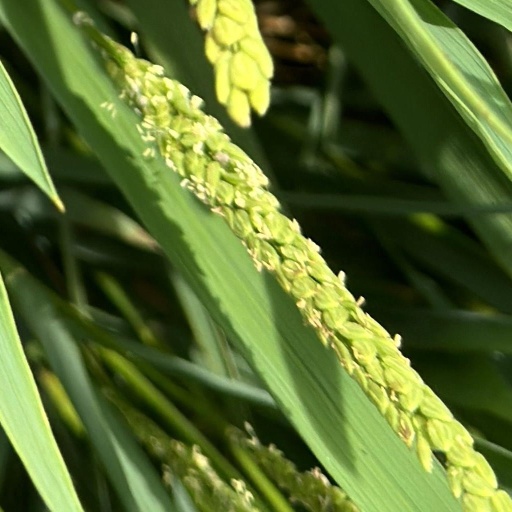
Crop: rice